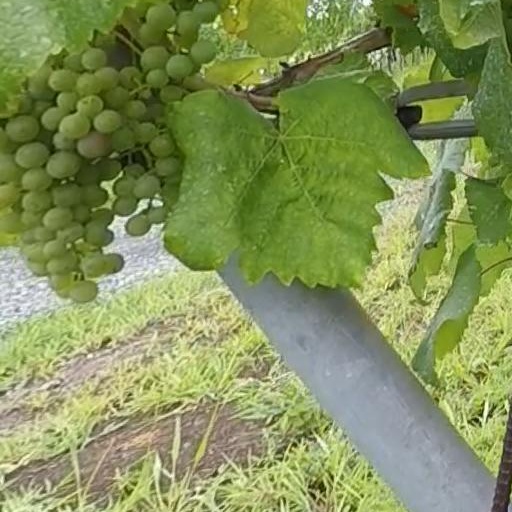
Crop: grape